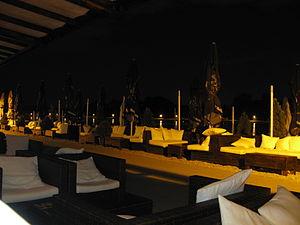
Ada Ciganlija est une île de Serbie située sur la Save et un quartier de Belgrade situé dans la municipalité de Čukarica. Le nom d'Ada Ciganlija peut aussi familièrement désigner le lac de la Save et la plage, qui bordent l'île.